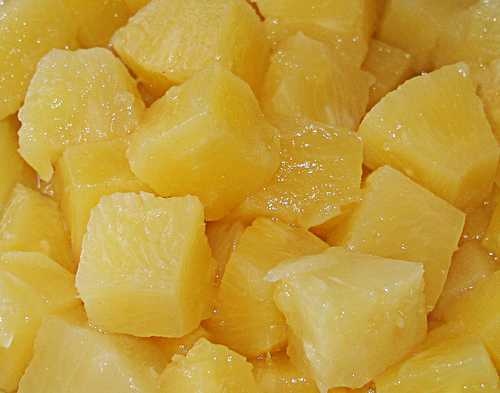
Label: Pineapple